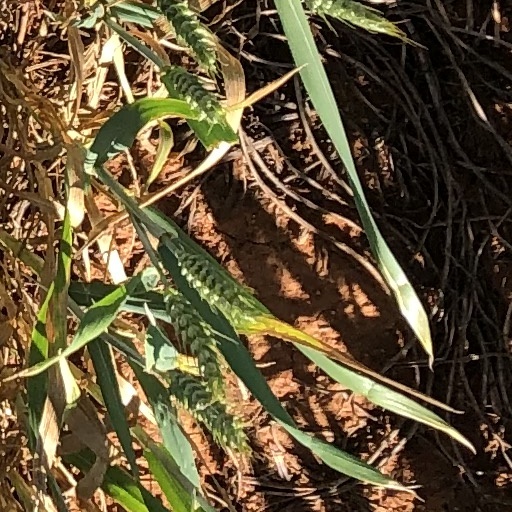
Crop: wheat